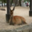
Label: deer